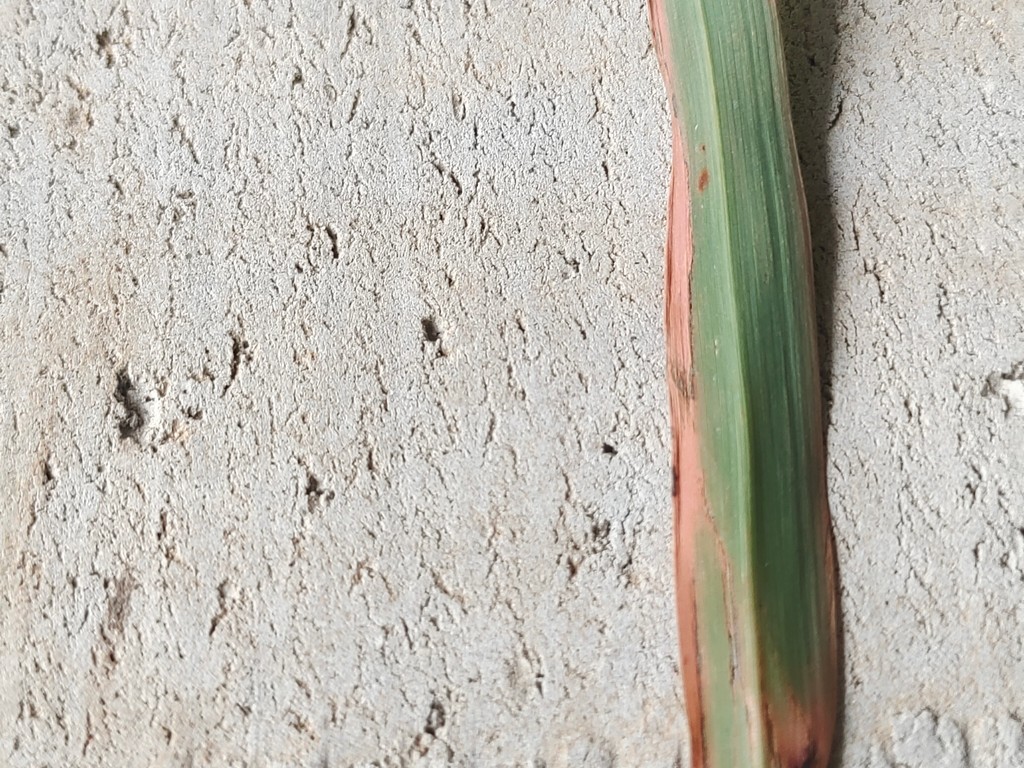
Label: Unhealthy